James Badge Dale

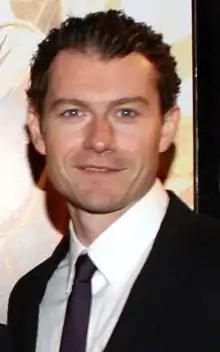
Dale in February 2010

James Badge Dale (born James Badgett Dale, May 1, 1978) is an American actor. Frequently cast as law enforcement and military characters, he is known for his roles as Chase Edmunds in "24", Robert Leckie in "The Pacific", Trooper Barrigan in "The Departed", Luke Lewenden in "The Grey", Eric Savin in "Iron Man 3", and Tyrone S. "Rone" Woods in "".